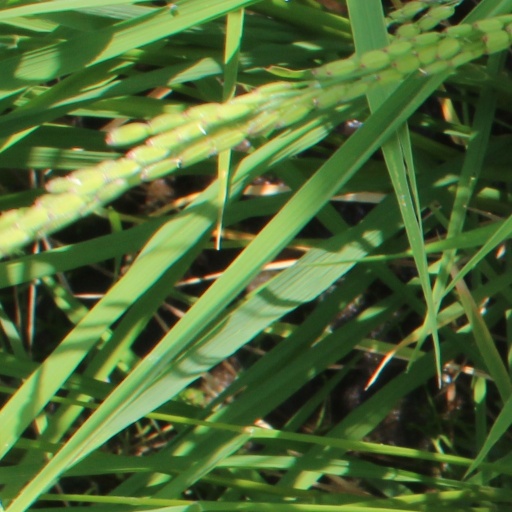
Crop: rice